Southern theater of the American Revolutionary War

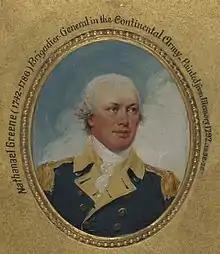
Portrait of General Nathanael Greene by John Trumbull

The remnants of the southern Continental Army began to withdraw toward North Carolina but were pursued by Tarleton's British Legion, which defeated them decisively at the Battle of Waxhaws on May 29. After the battle, Patriots alleged that Tarleton's forces had killed soldiers who were trying to surrender. The phrase "Tarleton's quarter"—referring to his reputed lack of mercy, or "quarter"—became a rallying cry for the Patriots. Historians still debate whether a massacre occurred, but the belief affected the rest of the campaign. Many Loyalist militiamen were killed by vengeful Patriots shouting "Tarleton's Quarters!" after they surrendered at the Battle of Kings Mountain on October 7. Tarleton later published an account of the war.